Roni Ben Ari

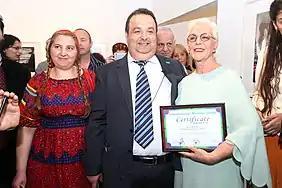

"Lag Be-Omer Ceremony", Mount Meiron, Eretz Israel Museum, Tel Aviv